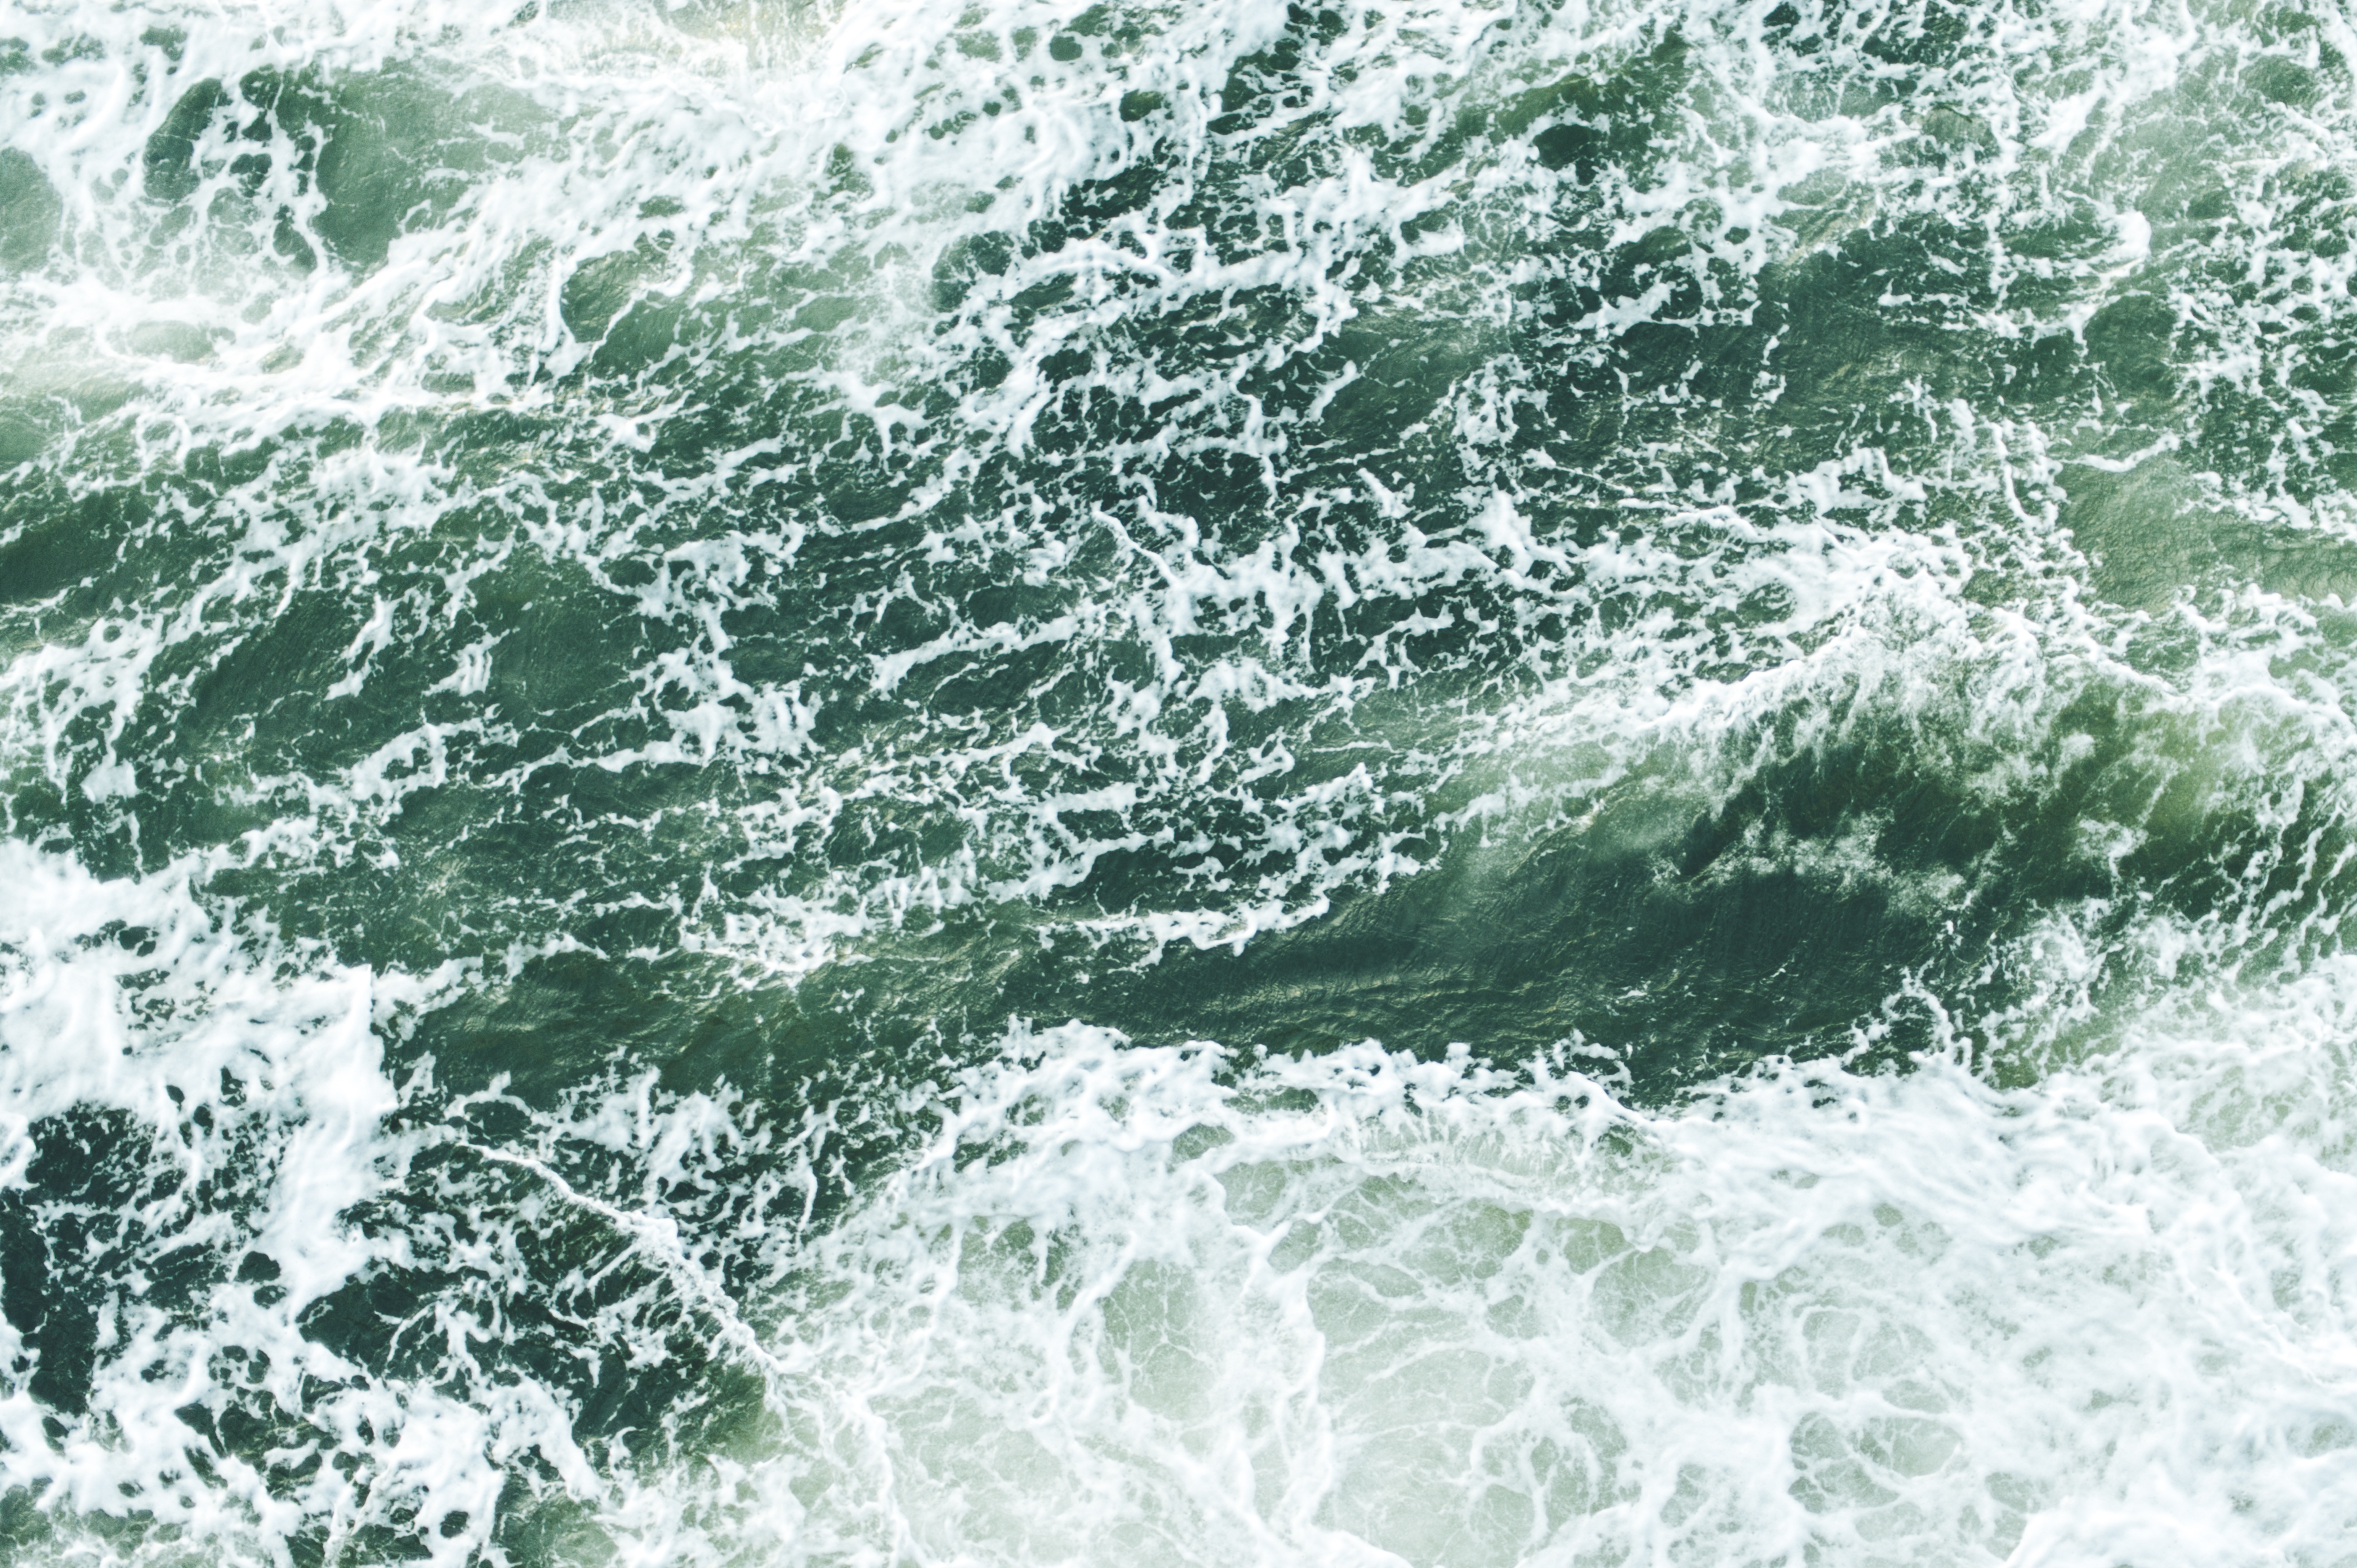
sea, coast, water, ocean, wave, wind, river, splash, rapid, waves, aqua, geological phenomenon, wind wave